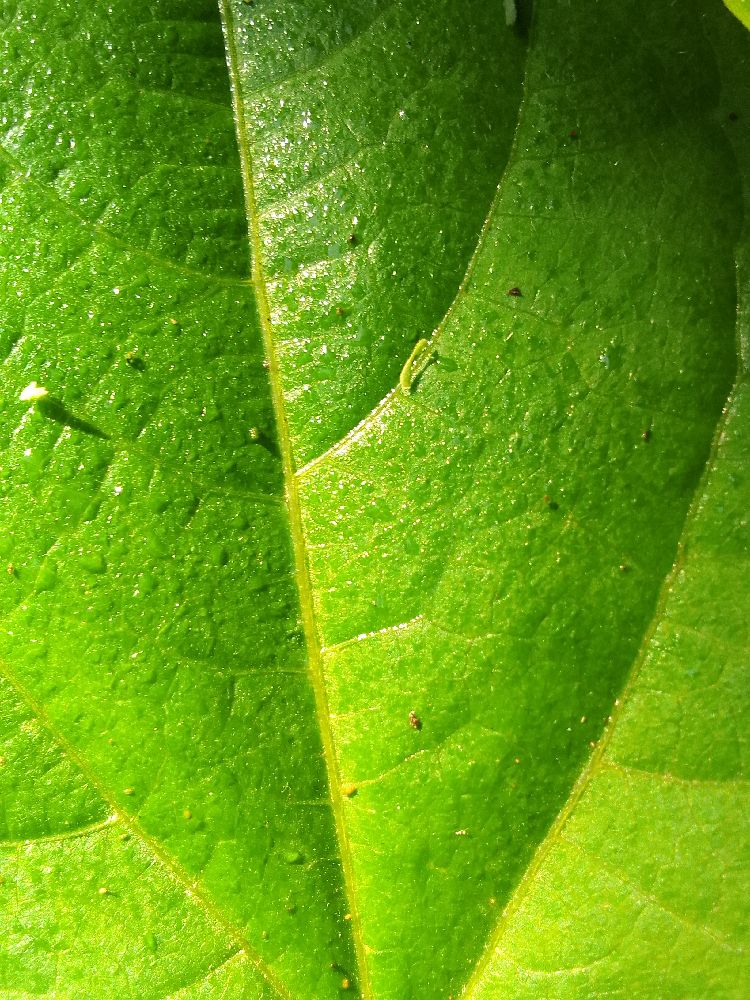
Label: healthy